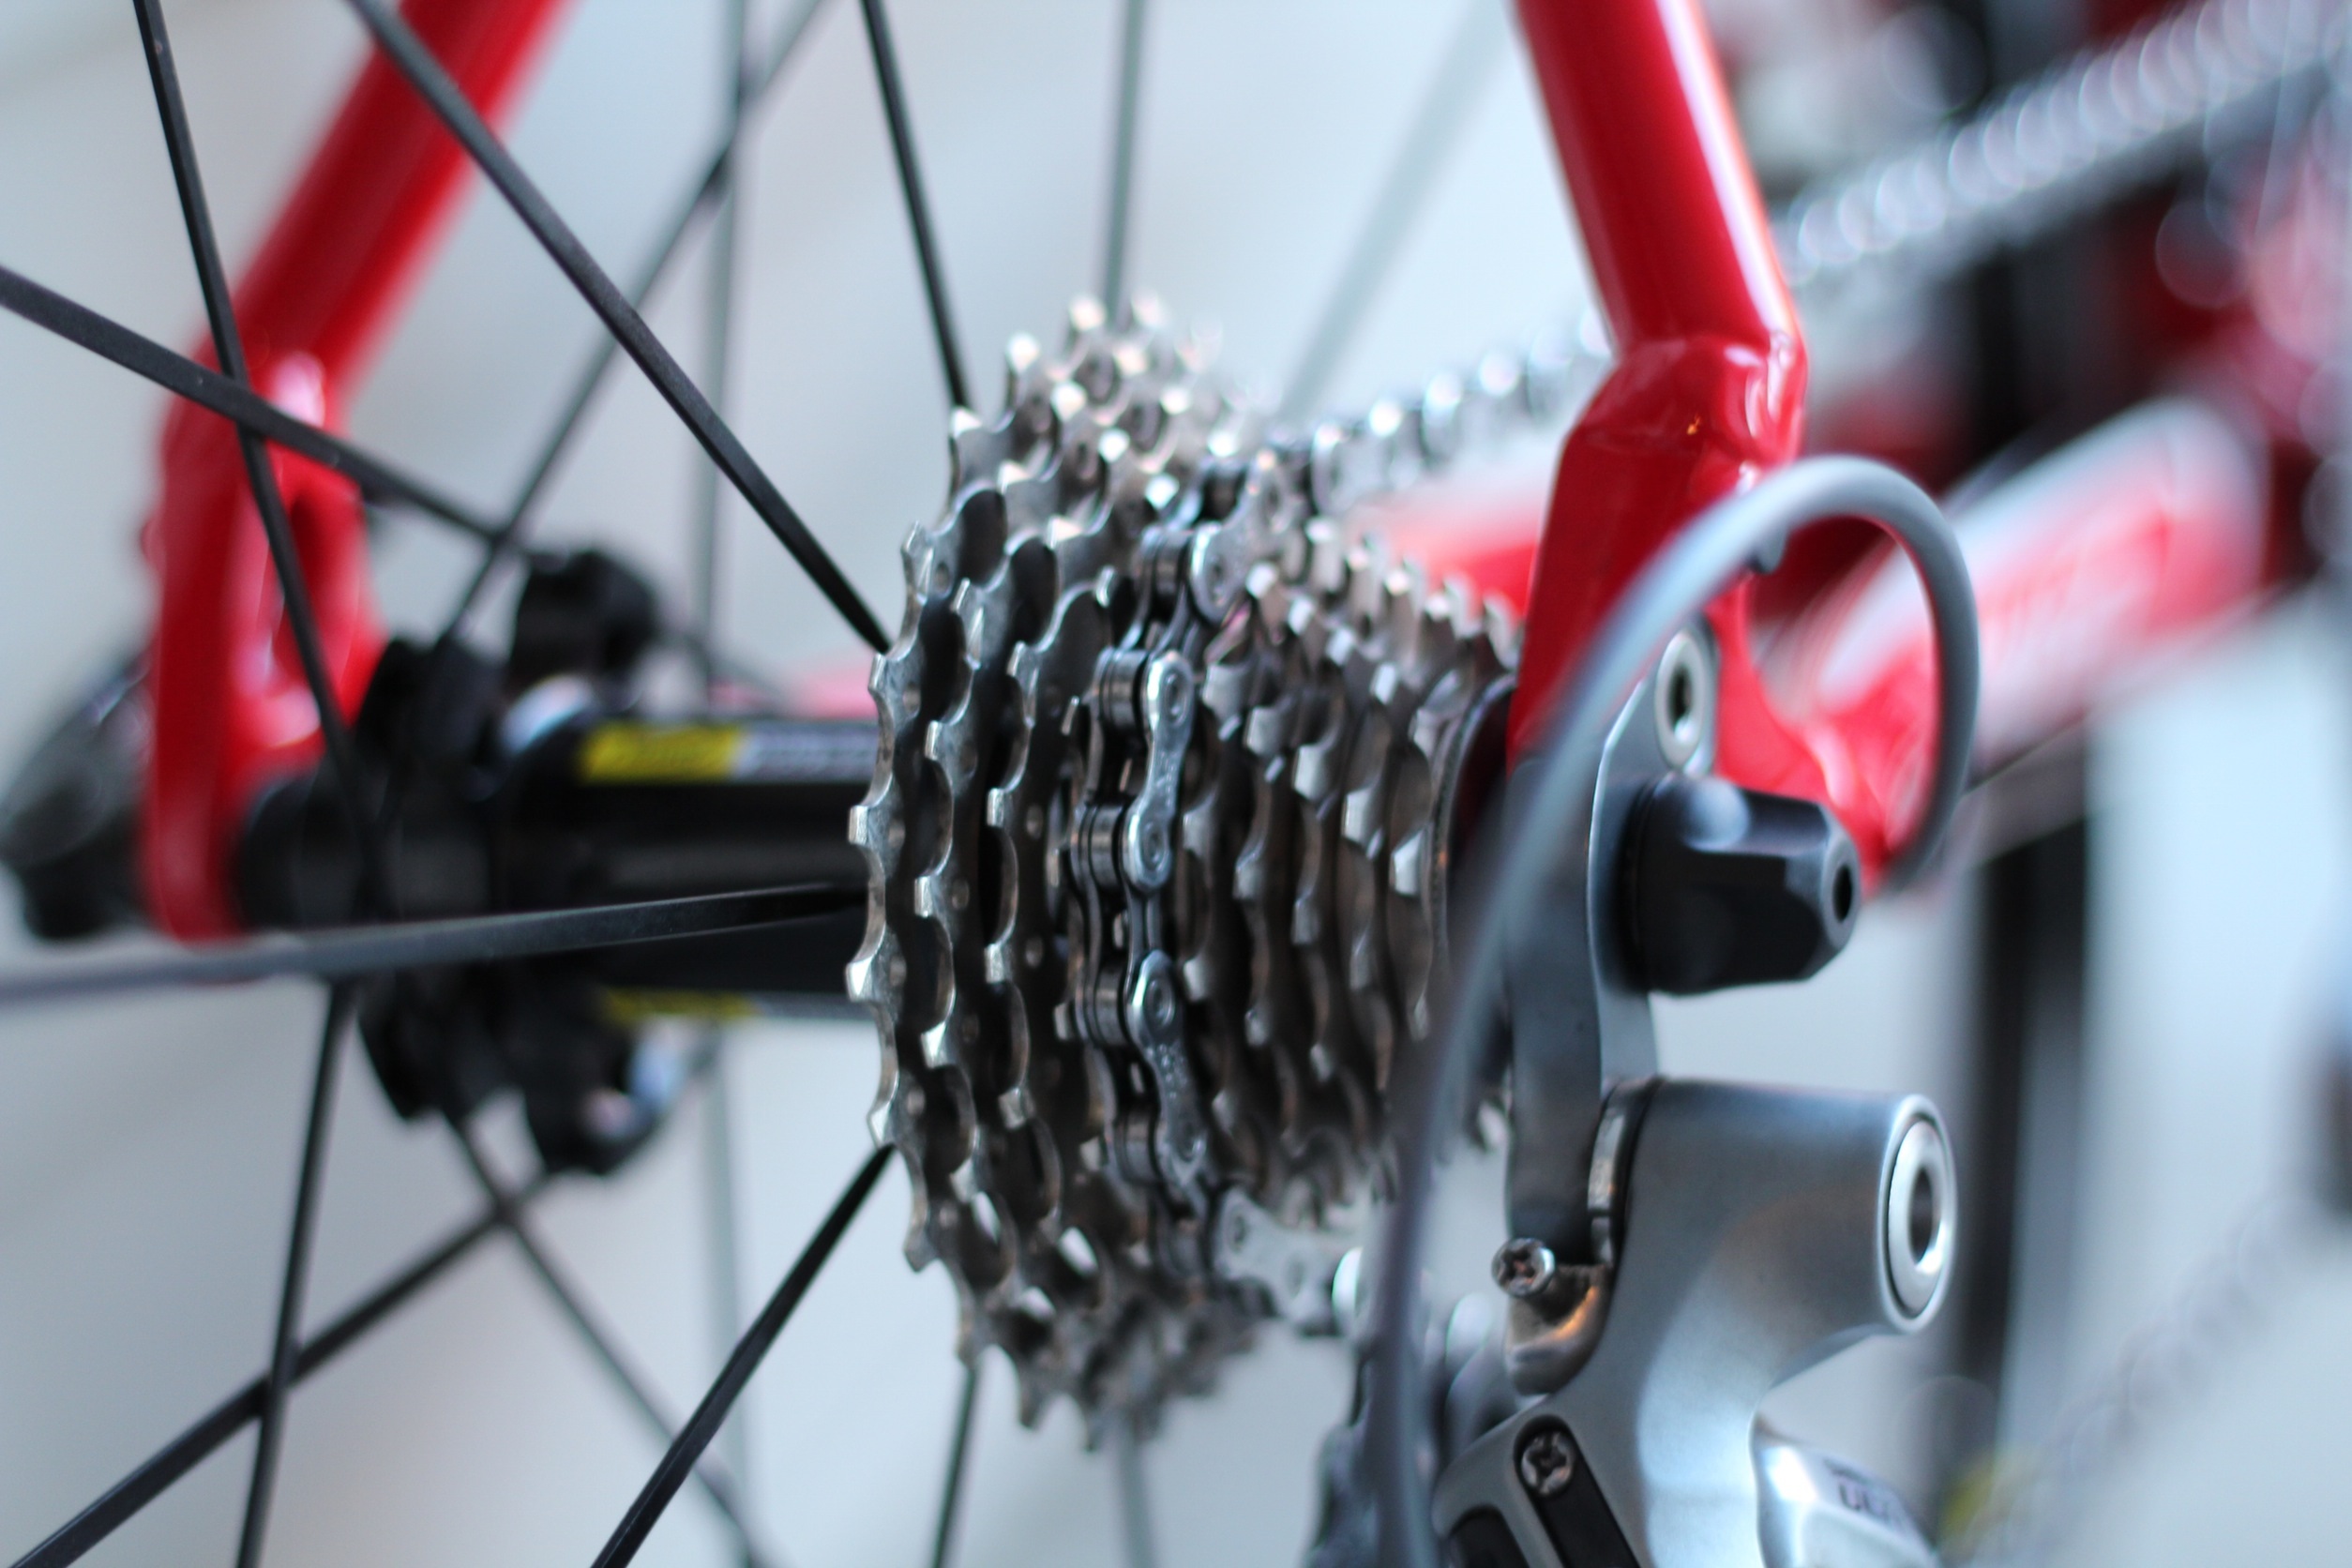
outdoor, sport, wheel, chain, bicycle, bike, vehicle, exercise, tire, activity, sports equipment, mountain bike, fun, freeride, bicycle frame, land vehicle, bmx bike, road bicycle